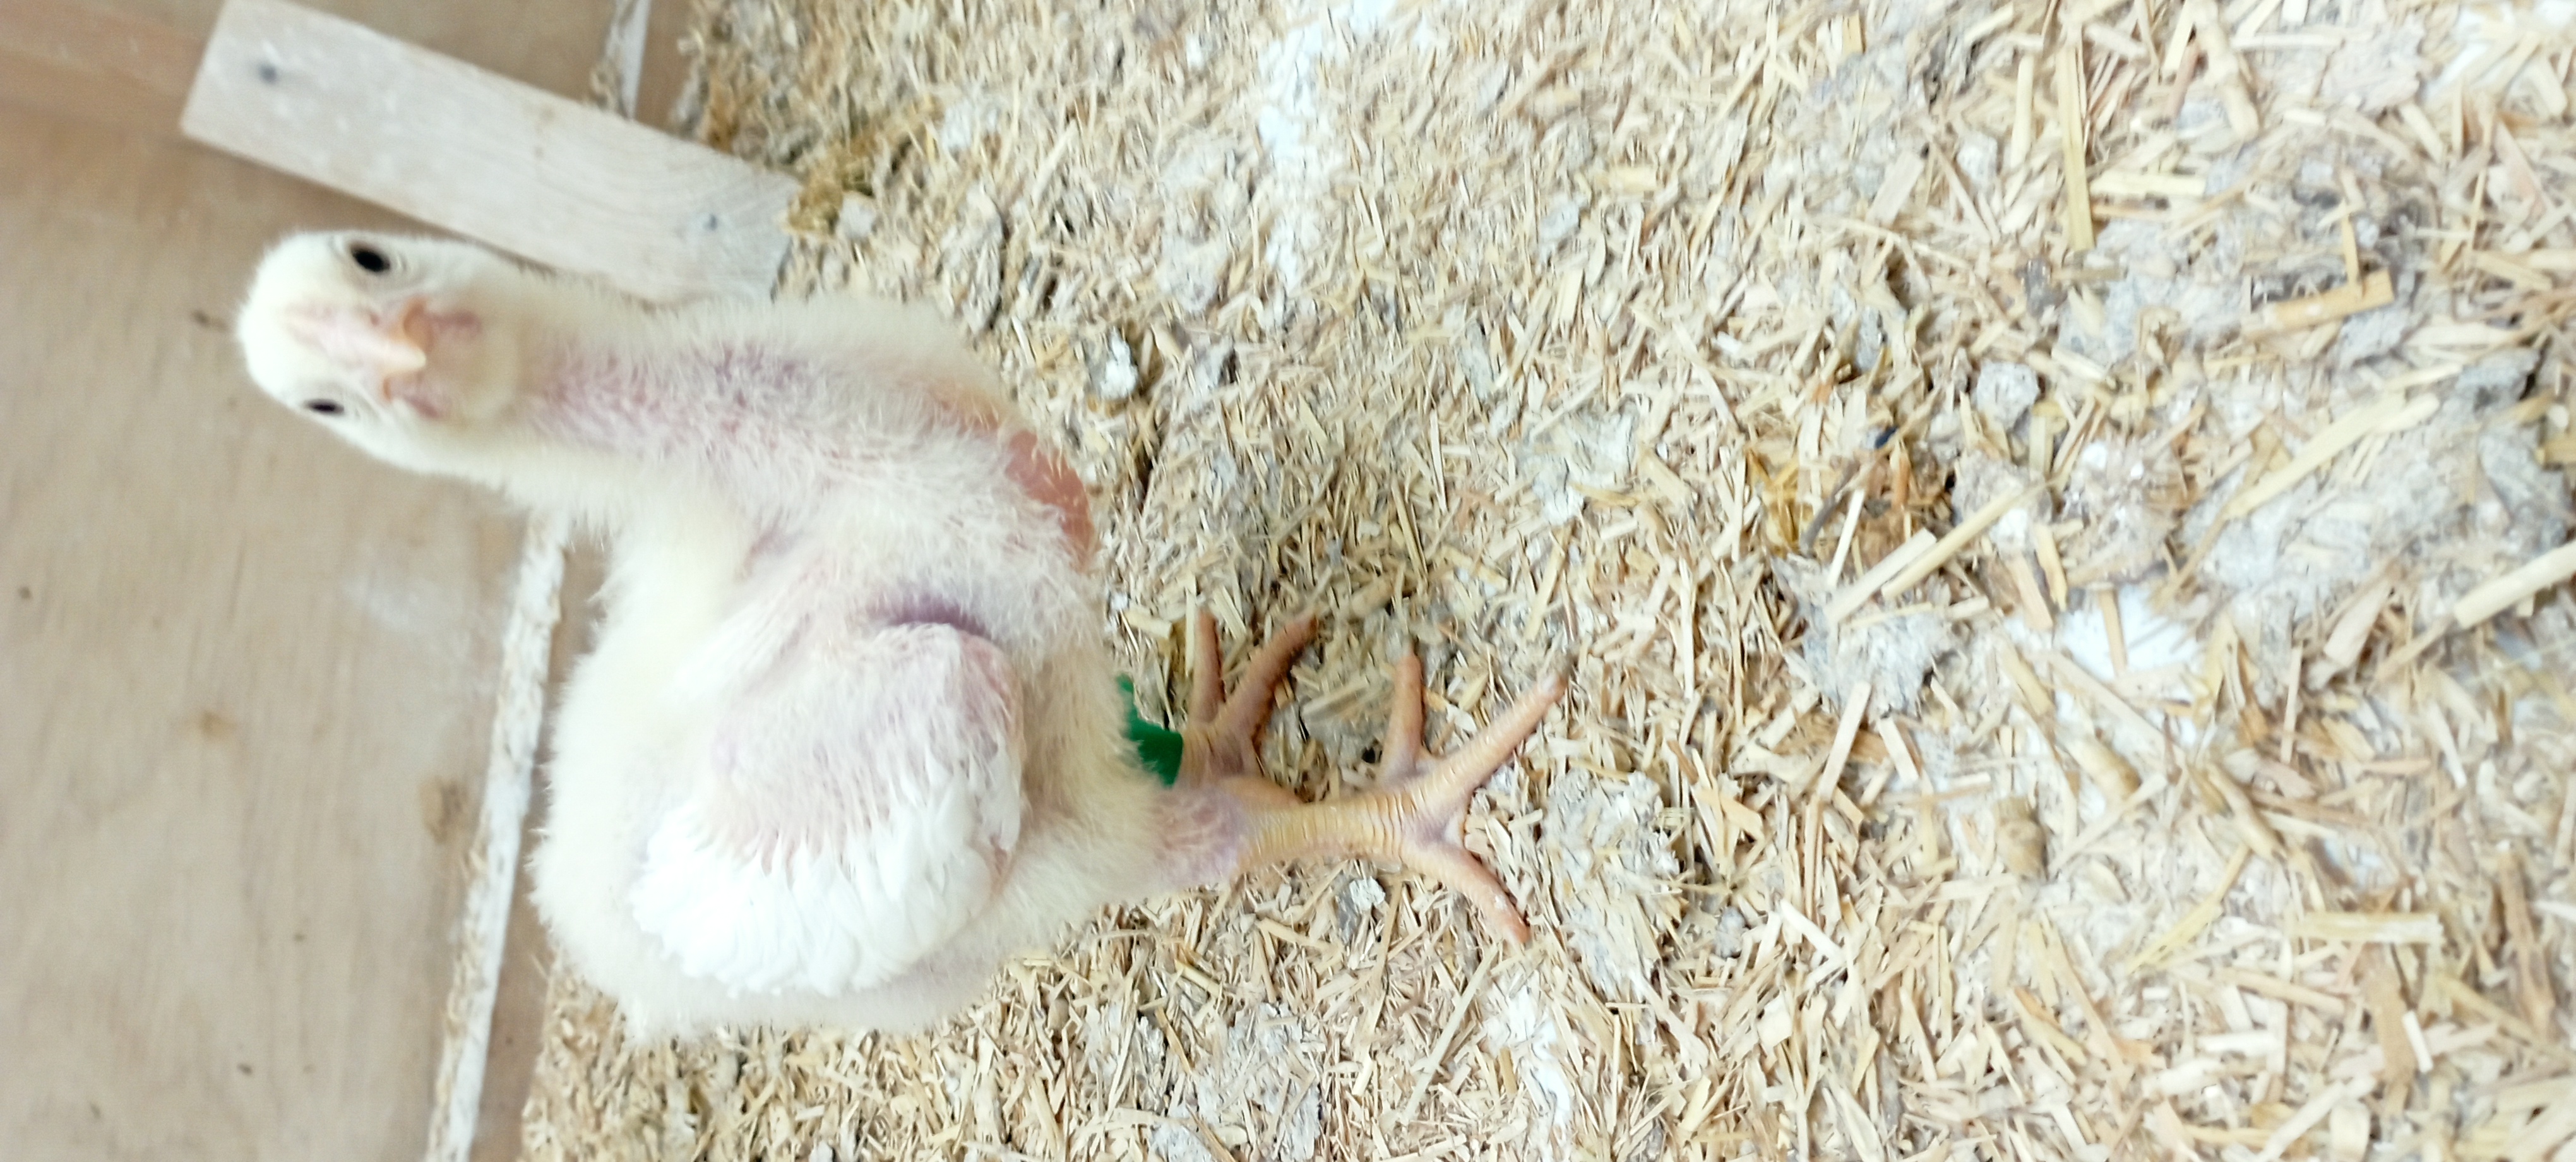
Weight: 506 g